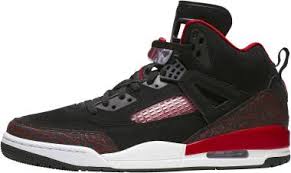
Label: Sneaker